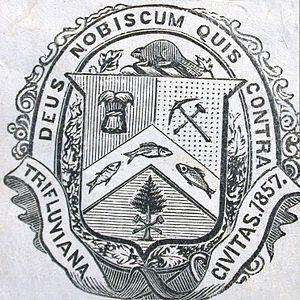
Armoiries de Trois-Rivières de 1855 à 1959
Les armoiries de la Ville de Trois-Rivières ont été adoptées en 1959, remplaçant celles de 1857 qui ne respectaient pas l'héraldique. L'utilisation de ces armoiries par la Ville revêt aujourd'hui un caractère d’exception. Elles officient notamment à l'intérieur de l’Hôtel de ville de Trois-Rivières.
Trois-Rivières est une ville canadienne située au Québec, à l'embouchure de la rivière Saint-Maurice. Elle se trouve sur la rive-nord du fleuve Saint-Laurent, à mi-chemin entre Québec et Montréal. Avec ses 134 413 habitants au dernier recensement en 2016, elle est la ville la plus peuplée de la région administrative de la Mauricie ce qui en fait la capitale régionale. Fondée en 1634, elle est la deuxième plus ancienne ville du Québec. En 2009, la ville de Trois-Rivières est désignée capitale culturelle du Canada.
L’Histoire de Trois-Rivières, fondée par Laviolette le 4 juillet 1634, est celle d'un carrefour de fréquentation par les Amérindiens, d'un poste de traite des fourrures, et finalement d'une ville industrielle qui devient le chef-lieu de la Mauricie.